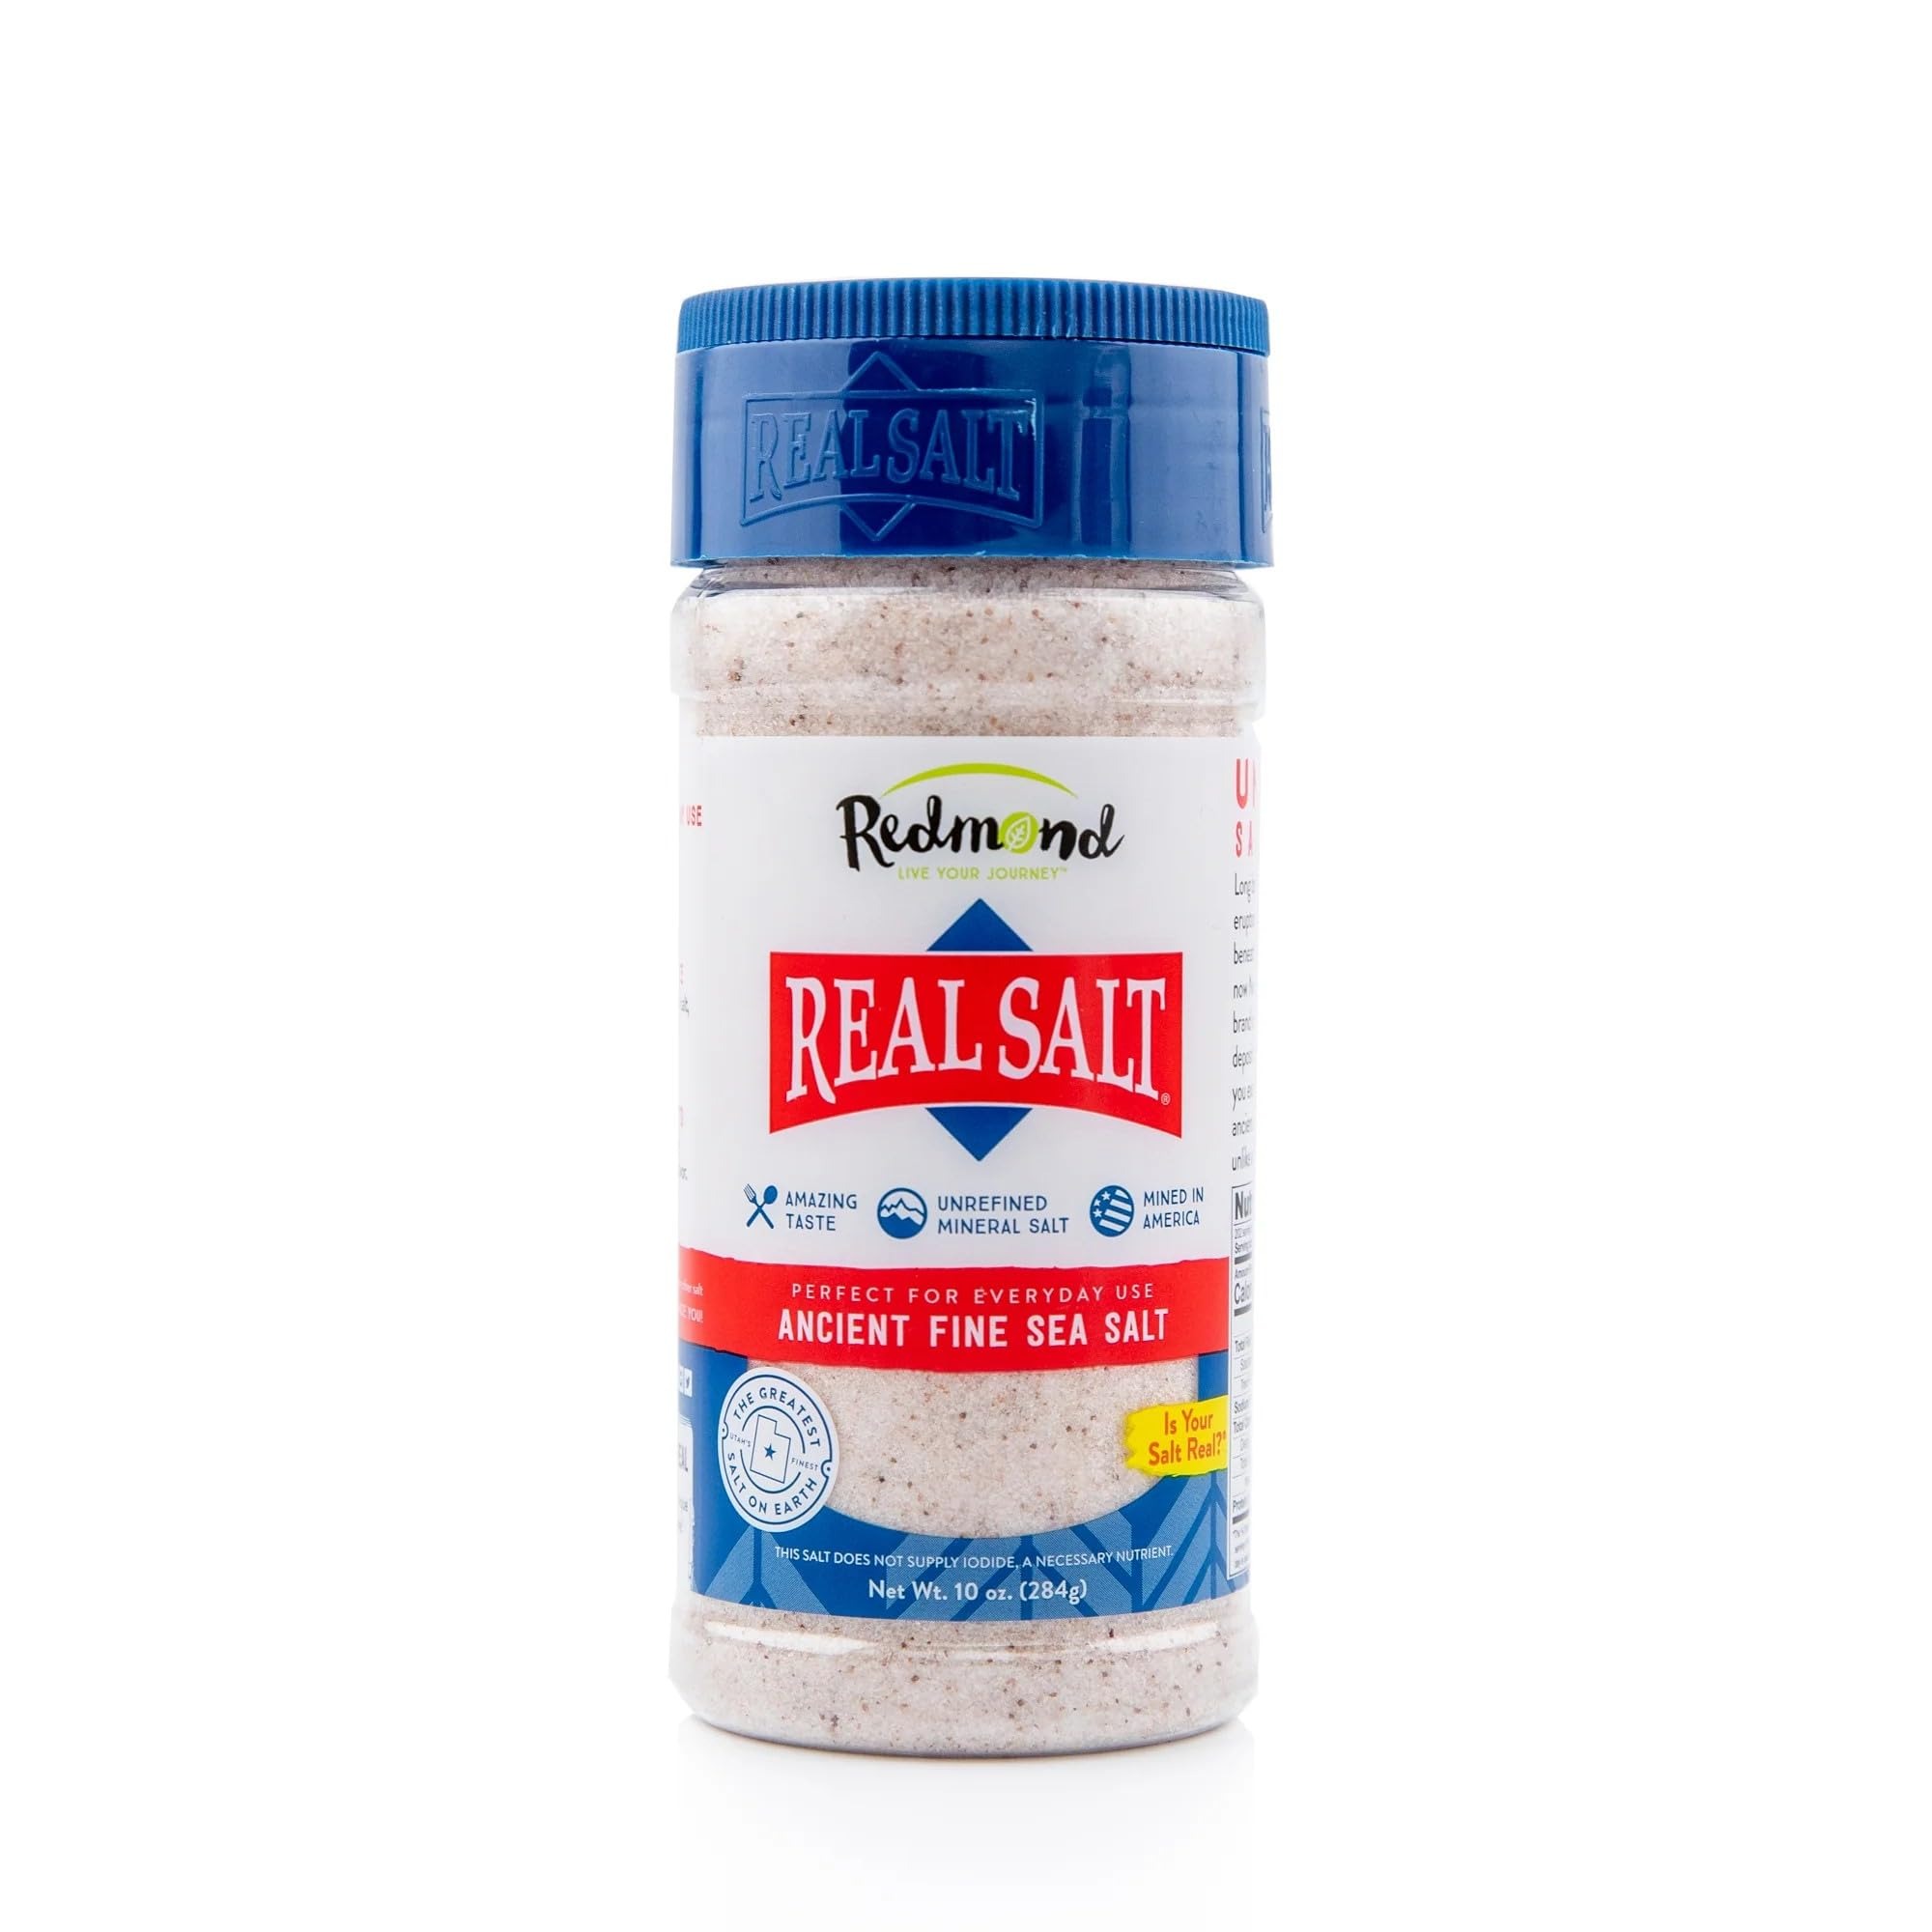
Item Name: Redmond Real Sea Salt - Natural Unrefined Organic Gluten Free Fine, 2 Ounce Shaker (8 Pack)
Product Description: <b>Real Salt Travel Shaker</b><br><p>Real Salt means - well, real, authentic salt. A quick glance at the ingredients label on most salts might surprise you! Many salts contain anti-caking agents and even dextrose (sugar). Others have been heat processed and stripped of their natural trace minerals. Real Salt brand, on the other hand, is unrefined and full of natural minerals and flavor - the way salt was meant to be savored.</p><br>
Value: 16.0
Unit: Ounce

Price: 11.3